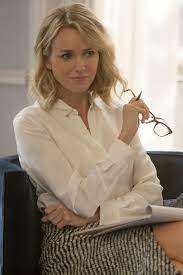
Gender: women